Neuroscientist

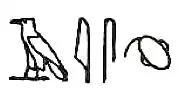
Hieroglyphic stating the word, "brain", dated to 1700 BC. This work is considered a copy of an original writing as old as 3000 BC.

Neuroscientists focus primarily on the study and research of the nervous system. The nervous system is composed of the brain, spinal cord and nerve cells. Studies of the nervous system may focus on the cellular level, as in studies of the ion channels, or instead may focus on a systemic level as in behavioural or cognitive studies. A significant portion of nervous system studies is devoted to understanding the diseases that affect the nervous system, like multiple sclerosis, Alzheimer's, Parkinson's, and Lou Gehrig's. Research commonly occurs in private, government and public research institutions and universities.